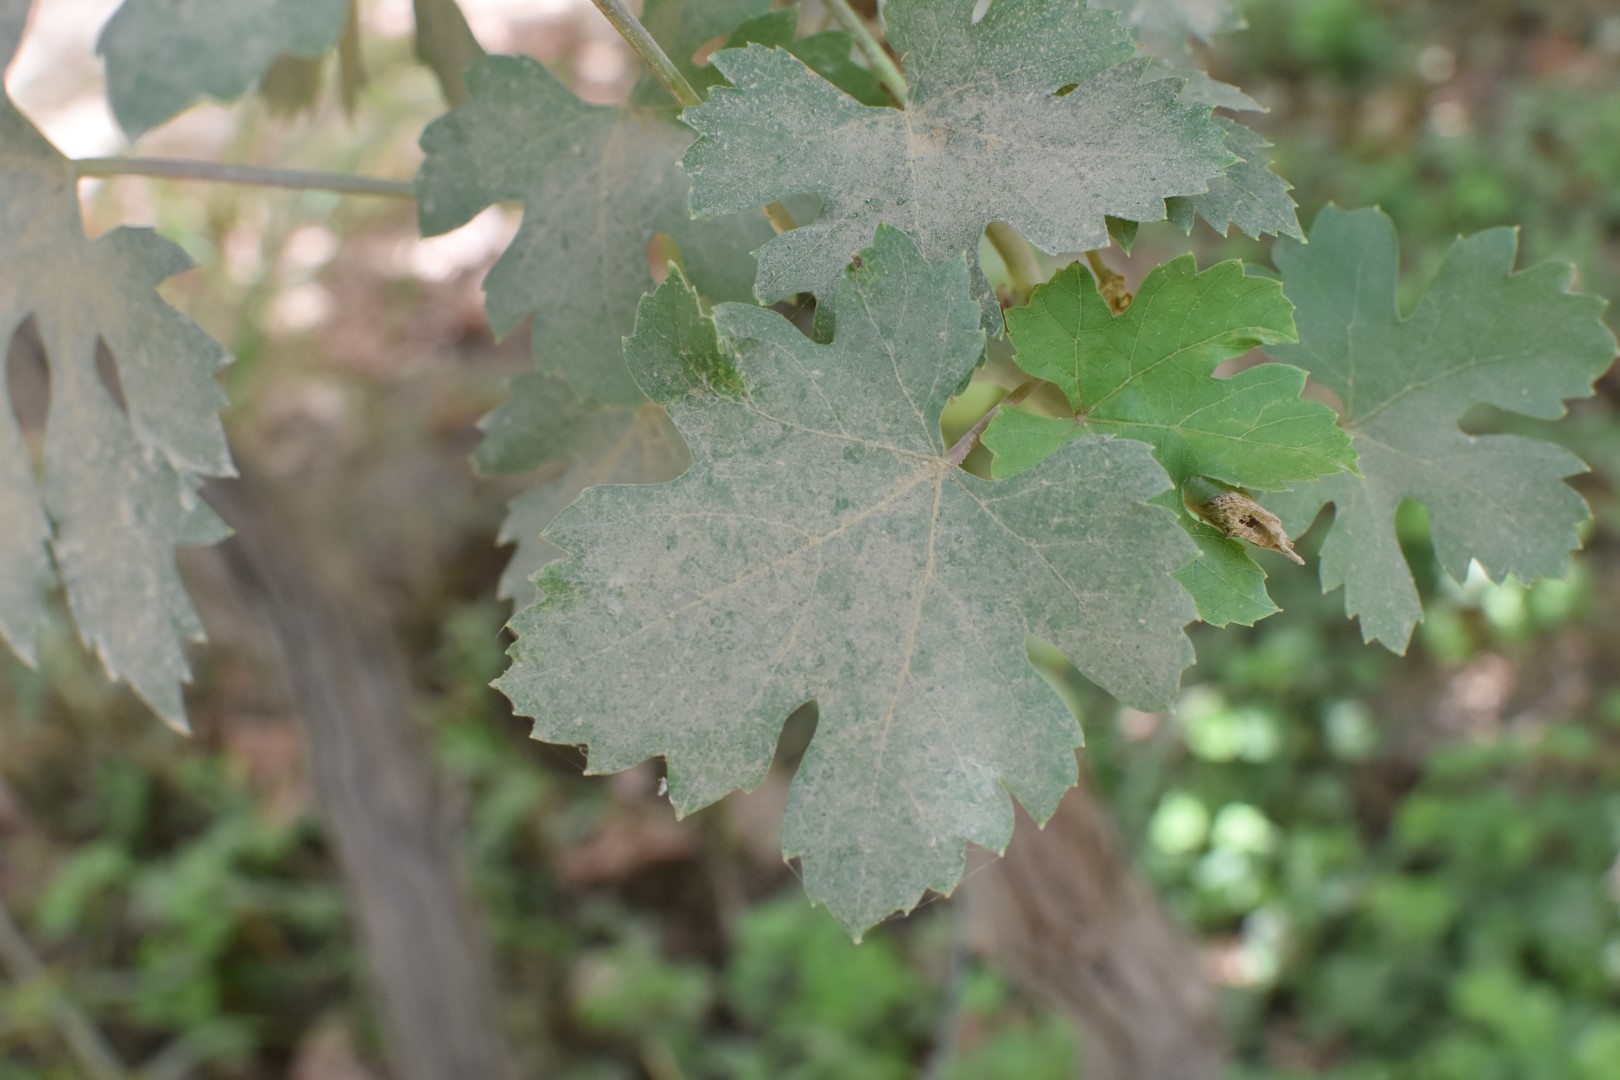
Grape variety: Riasi